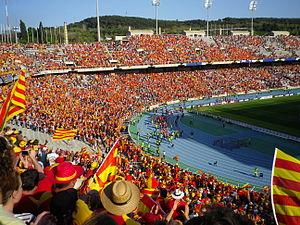
Le stade olympique Lluís Companys — et — communément connu sous le nom de « stade de Montjuïc » en raison de sa localisation, est un stade olympique de 60 713 places situé à Barcelone en Catalogne.
Le parcours européen de l'Union sportive arlequins perpignanais est l'histoire des participations de l'USA Perpignan, équipe de rugby à XV de Perpignan, en Coupe d'Europe et en Challenge européen depuis 1997.
Cet article présente l'histoire de l'Union sportive arlequins Perpignan-Roussillon.